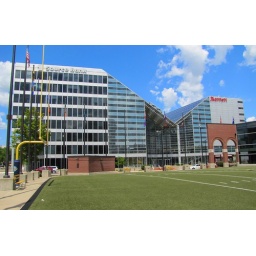
The building across the football field was built in 1982. It contains a hotel and office space.